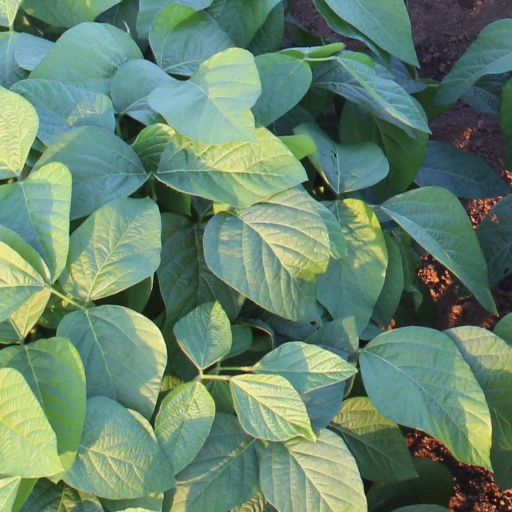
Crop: soybean